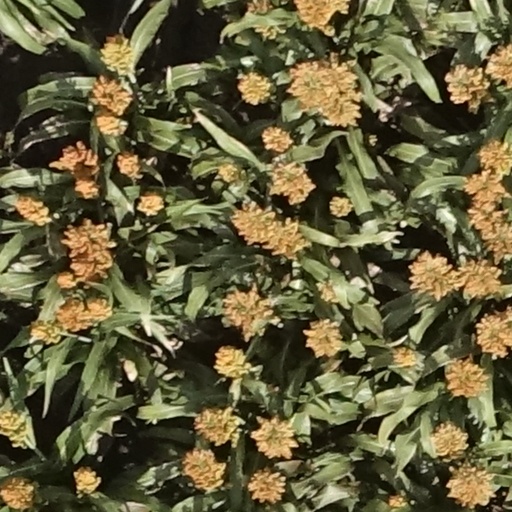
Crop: sorghum